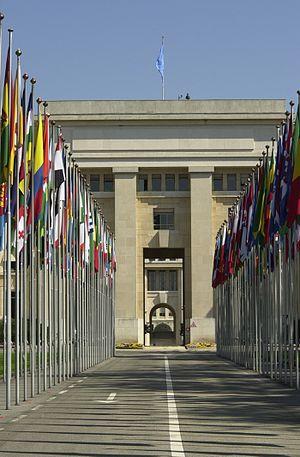
Bâtiment de Genève
L’histoire de Genève se déroule sur une période de deux mille ans. Mentionnée pour la première fois dans les Commentaires sur la Guerre des Gaules de Jules César, la cité est passée sous la domination romaine, puis des Burgondes et des Francs avant de devenir un évêché indépendant pendant le Moyen Âge. Avec l'arrivée de Jean Calvin, la ville adopte la Réforme protestante et devient un important centre de diffusion du calvinisme à l'échelle européenne. Son tissu économique se diversifie progressivement avec le développement des secteurs de l'horlogerie et de la banque. Il faut attendre la Révolution française pour que le régime aristocratique s'effondre après plusieurs tentatives de soulèvement. Après quinze ans sous la domination de la France napoléonienne, l'Ancien Régime est partiellement restauré. En 1846, la révolution fazyste transforme profondément Genève dans un contexte d'industrialisation. Le XXᵉ siècle voit l'installation des jeunes organisations internationales et la cité acquiert alors une renommée internationale.